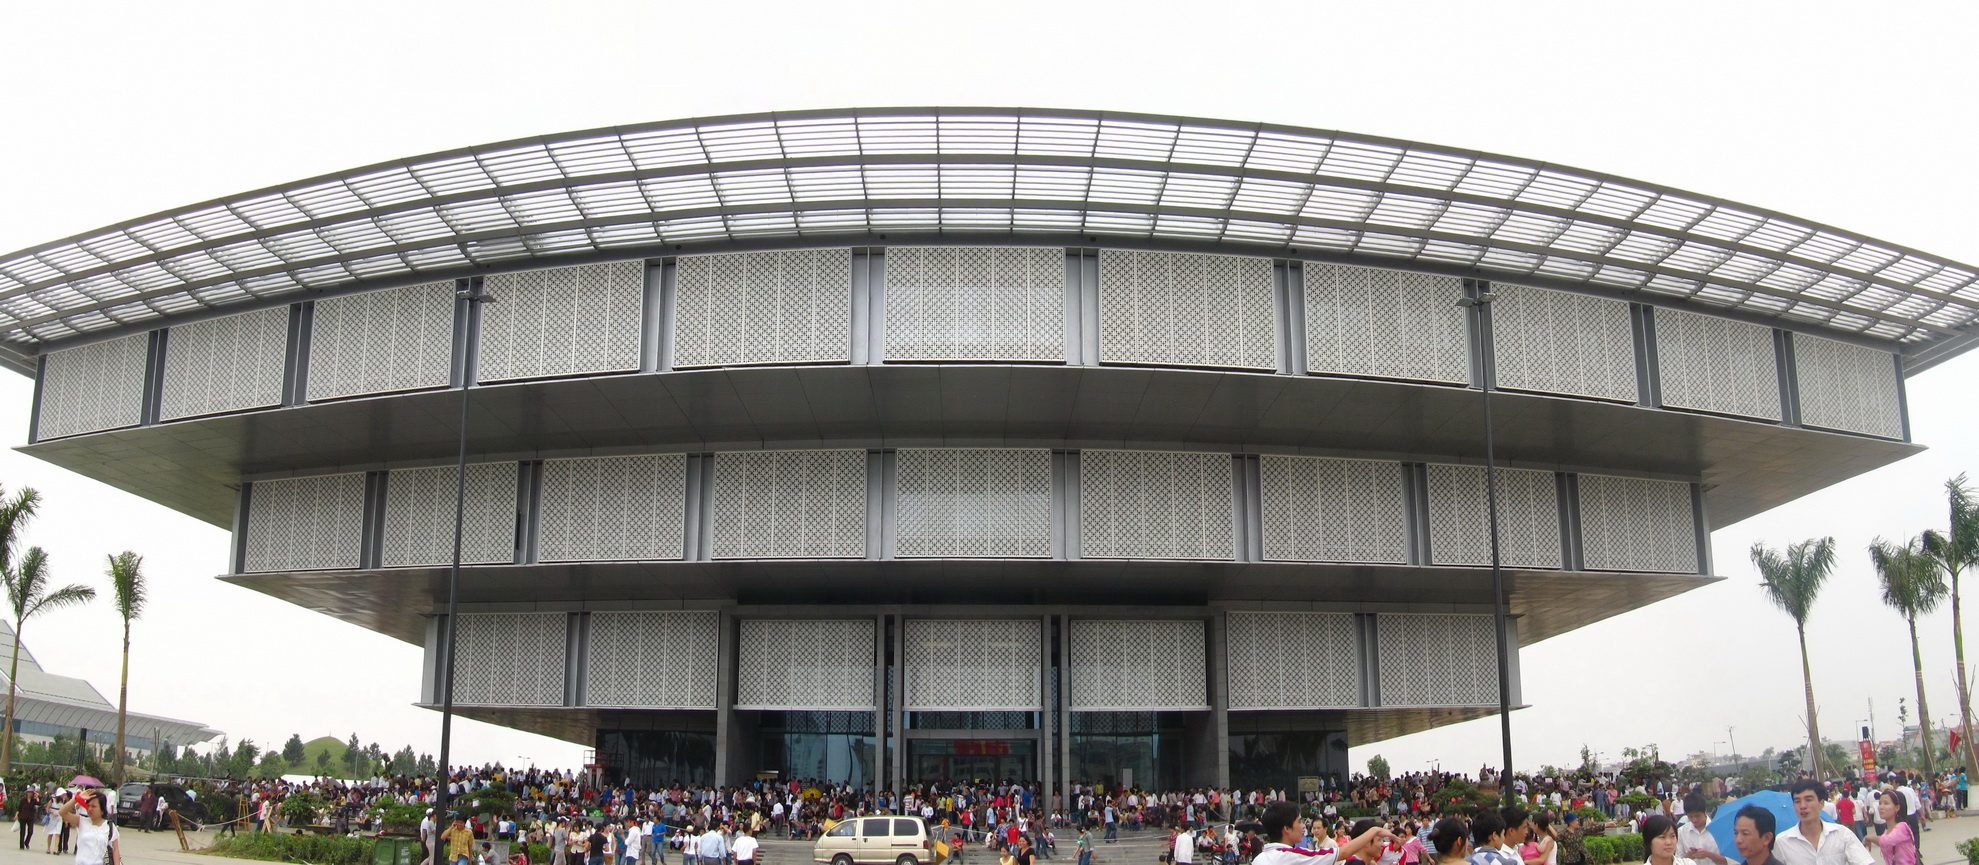
user: text: Màu sắc chủ đạo của tòa nhà trong ảnh là gì?
assistant: text: Xám

user: text: Trong hình có bao nhiêu cây cọ rõ nét ở phía trước tòa nhà?
assistant: text: Năm

user: text: Tòa nhà lớn trong hình là công trình kiến trúc nào của Việt Nam?
assistant: text: Tòa nhà lớn trong hình là Bảo tàng Hà Nội, một công trình kiến trúc hiện đại và nổi bật.

user: text: Loại sự kiện nào đang diễn ra, thu hút đám đông lớn trước tòa nhà này?
assistant: text: Loại sự kiện đang diễn ra, thu hút đám đông lớn, có thể là một ngày hội công cộng, buổi lễ khai mạc, hoặc một sự kiện văn hóa lớn như Tết Nguyên đán, dựa trên trang trí (cờ, hoa) và số lượng người tham dự.

user: text: Tòa nhà này có bao nhiêu tầng nổi được trang bị các tấm lưới trang trí và những tấm lưới đó có họa tiết gì?
assistant: text: Tòa nhà có ba tầng nổi được trang bị các tấm lưới trang trí. Những tấm lưới đó có họa tiết hình chữ thập hoặc hình dấu cộng nhỏ lặp lại, tạo hiệu ứng thị giác độc đáo.